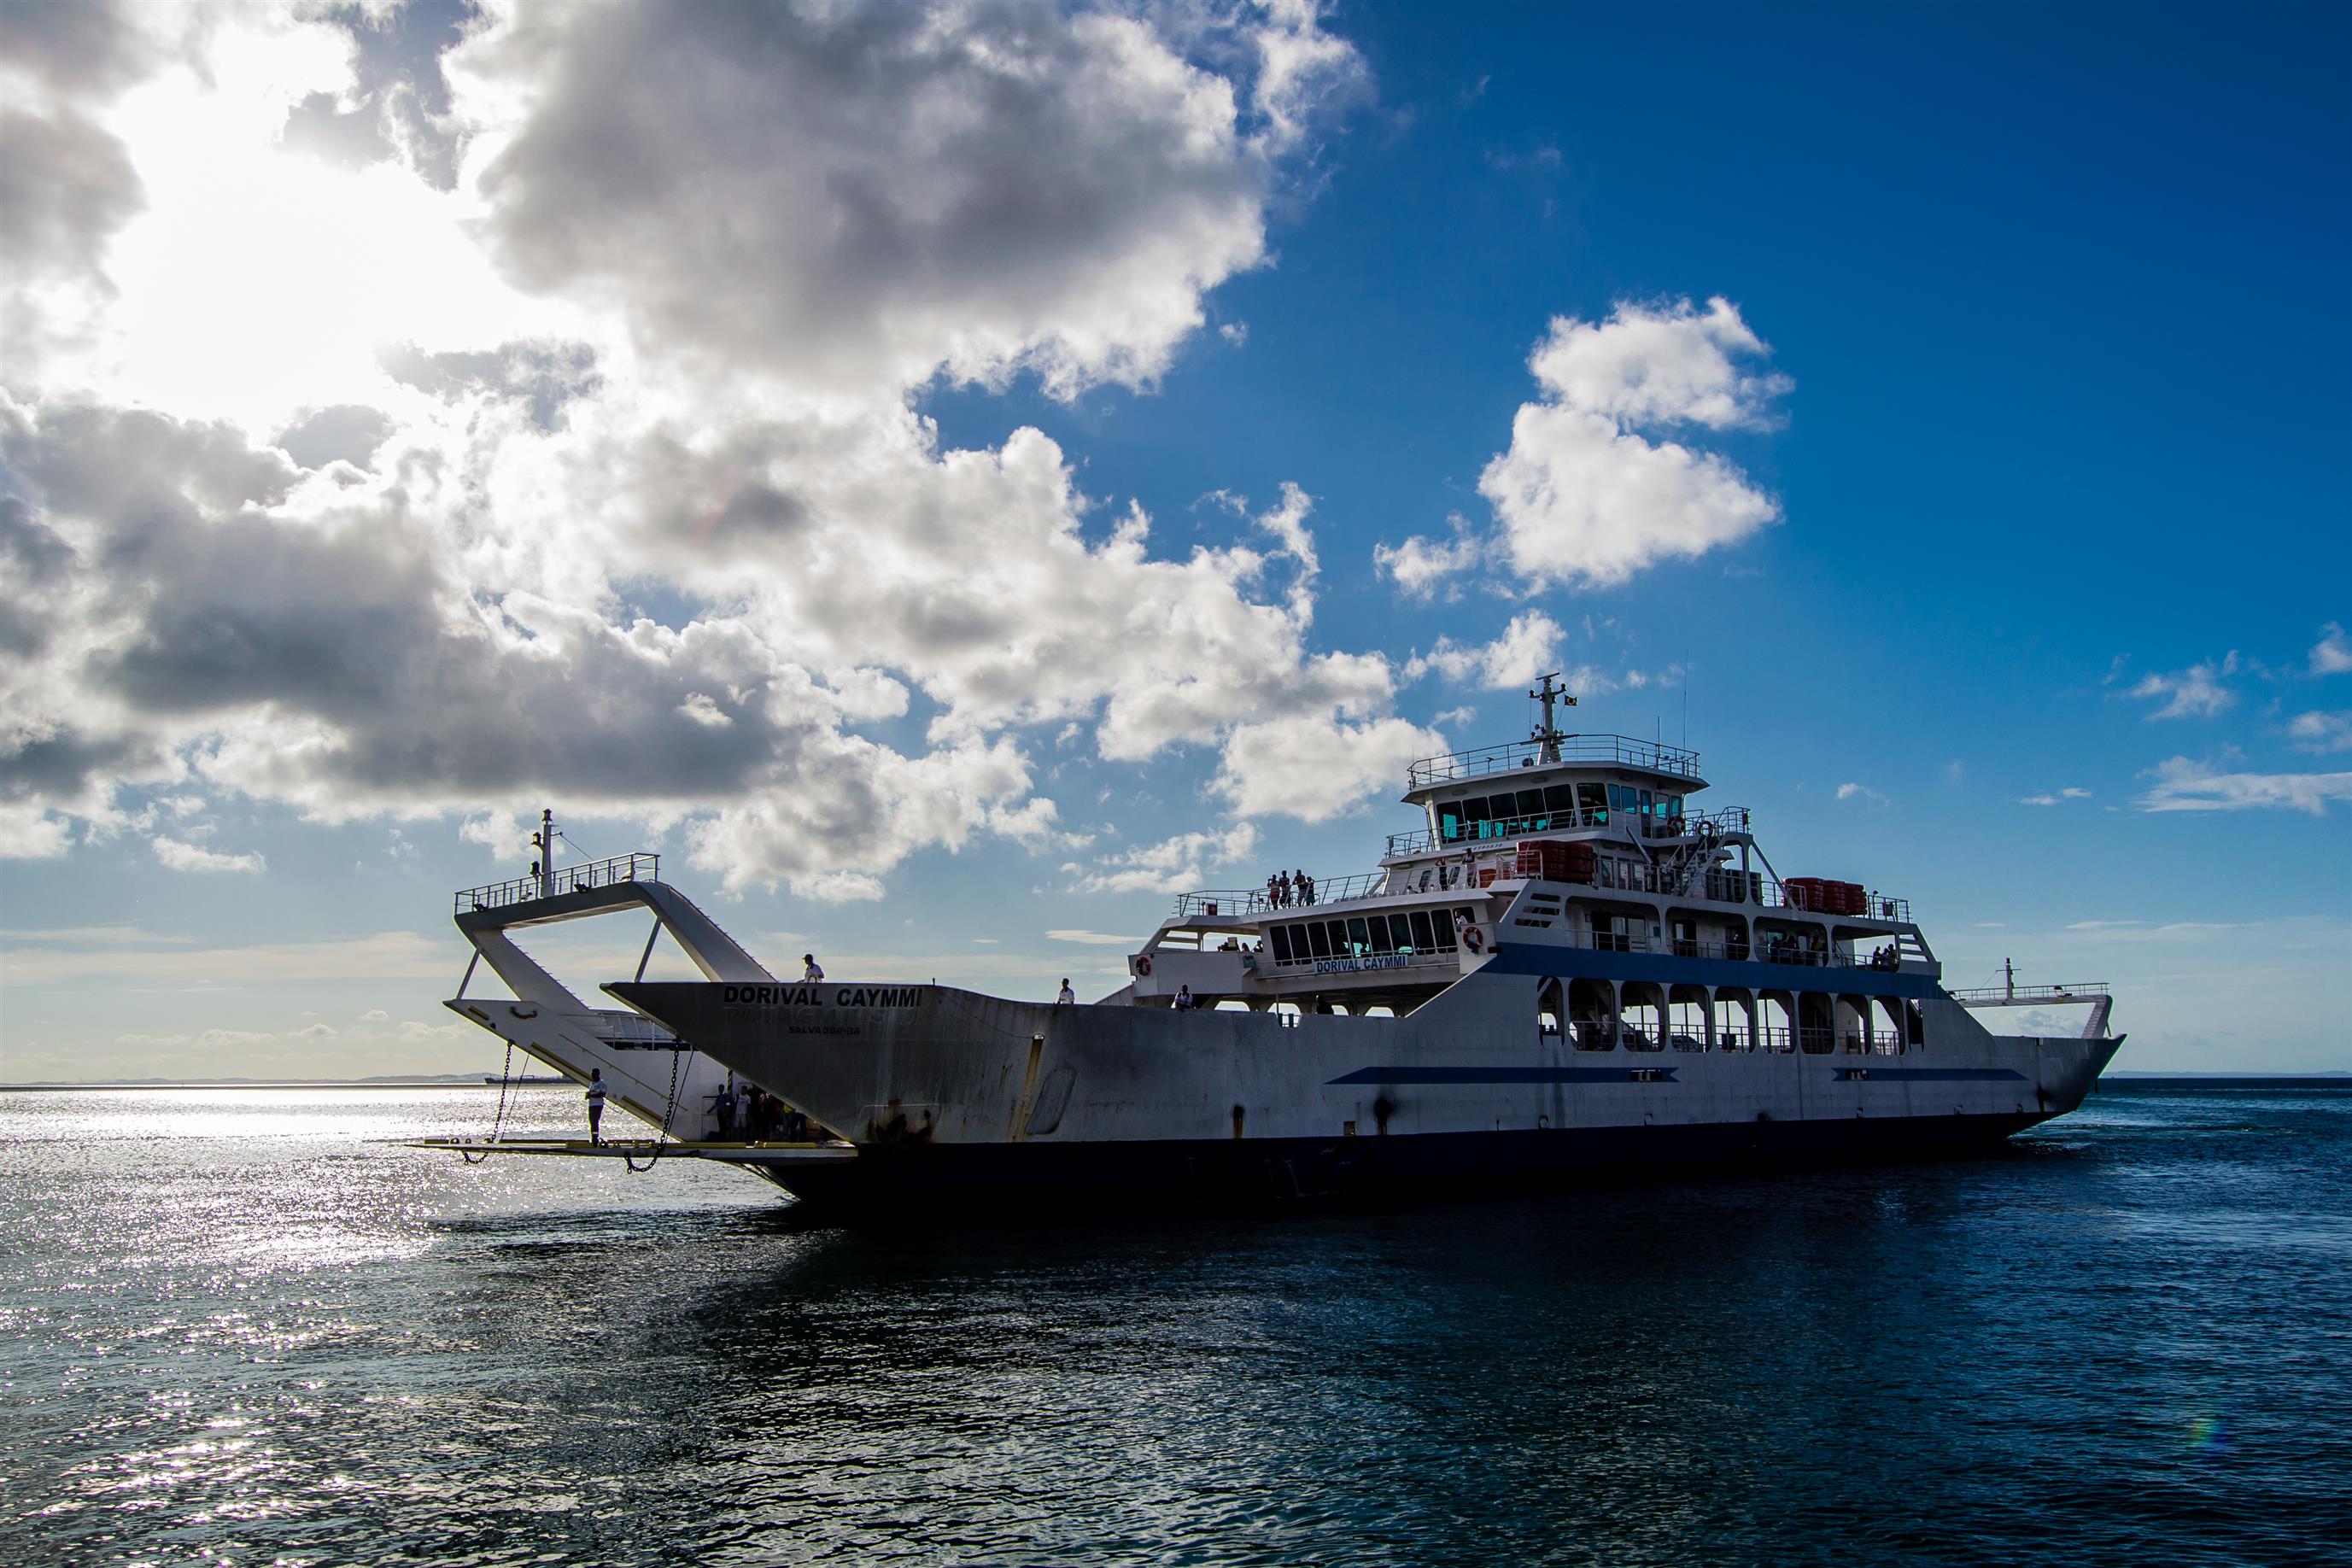
sea, ocean, people, boat, ship, vehicle, yacht, bay, blue, motorboat, watercraft, passenger ship, luxury yacht, freight transport